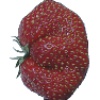
Label: Strawberry Wedge 1